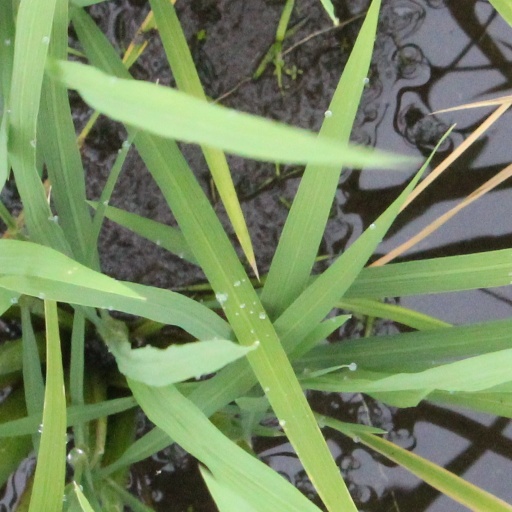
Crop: rice